Committed literature

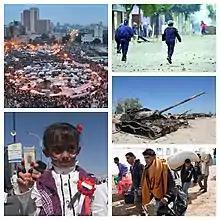
Arab Spring

Feminist writing can be defined as another socio-political cause to which committed writers may focus their work and take the form of commitment within Committed Literature circles. As a leading example of this Sasser Nasser points to Arab women writers and their creative personal engagement with democratic political change through Committed literature. This style of writing was identified as being politically invested in Arab women's autonomy and rights as well as a method of dissent against corruption and injustice, particularly during the Arab Spring. Examples of this include El Saadawi's "The Fall of the Imam Nawal" and Ahdaf Soueif's "Cairo: My City, Our Revolution" which have been identified as core Arab feminist texts that both embody a politically revolutionary commitment to women's autonomy and rights coupled with the Arab Spring general uprising. While this is a narrowed example it can be used as an example for what feminist Committed Literature looks like in the world of literature.